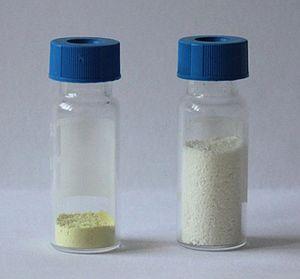
Le nitrure de carbone graphitique, ou g-C₃N₄, est un polymorphe de nitrure de carbone, de formule chimique approchée C₃N₄ omettant une certaine quantité d'hydrogène. Il s'agit d'un ensemble de polymères dont la géométrie moléculaire est bidimensionnelle comprenant des sous-structures de type heptazine et poly dont le degré de condensation varie en fonction des conditions de formation. Ces matériaux ont des propriétés semiconductrices et catalytiques particulières qui les rendent intéressants par exemple pour l'activation du benzène, les réactions de trimérisation, ou encore l'activation du dioxyde de carbone dans les réactions de photosynthèse artificielle.